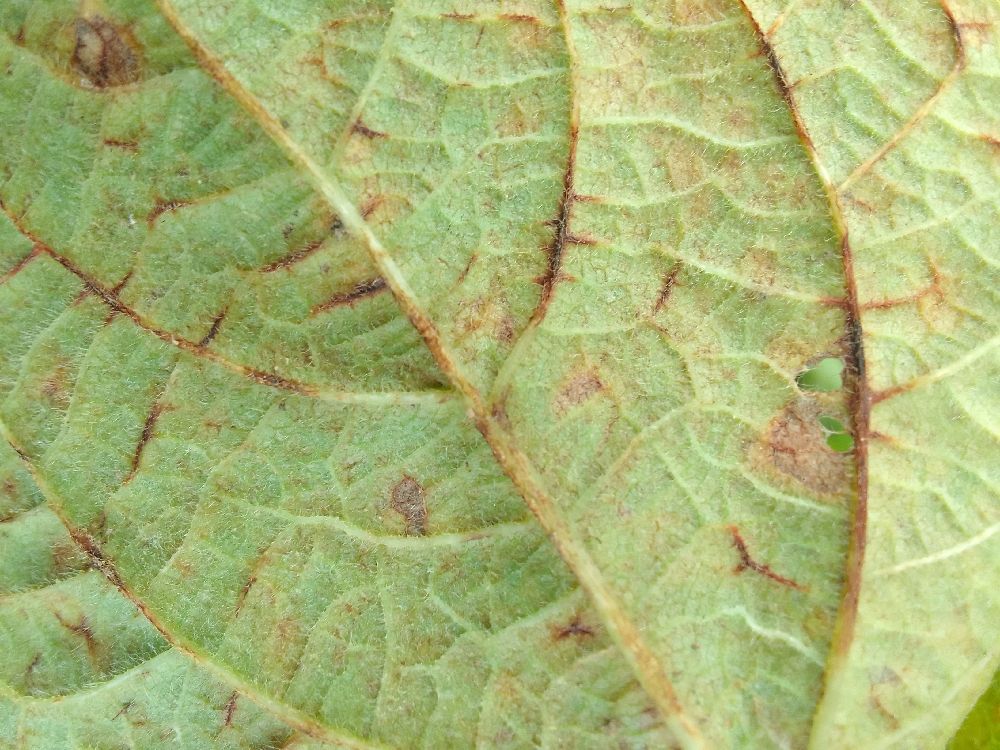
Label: anthracnose